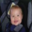
Label: baby